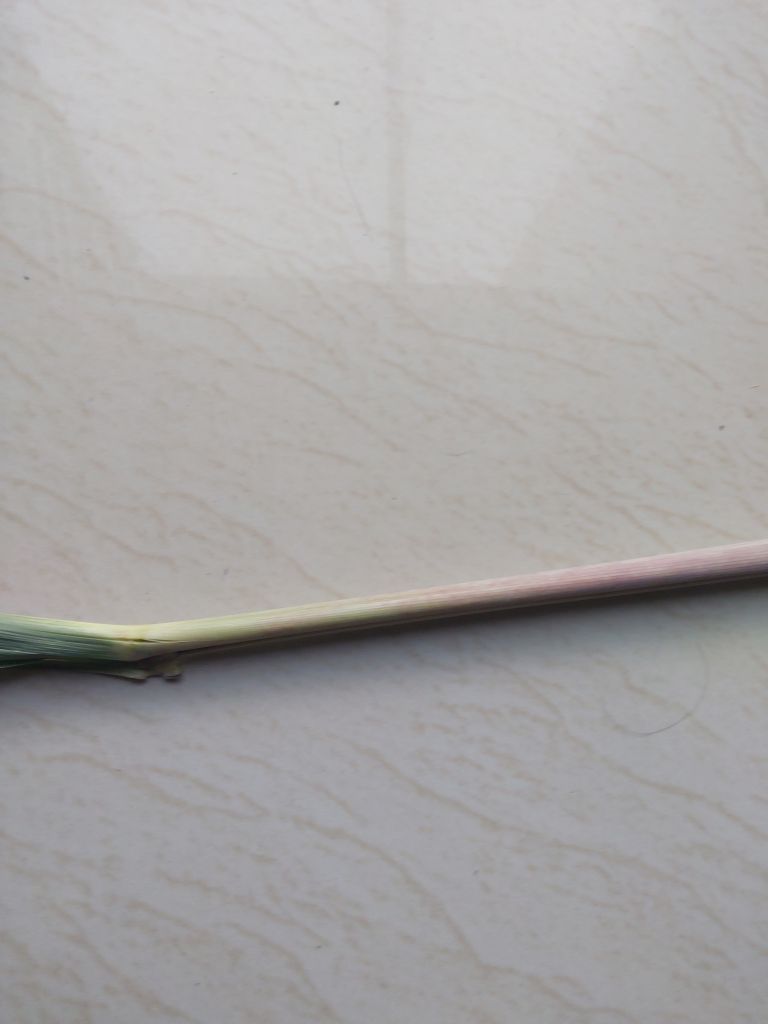
Label: Smut